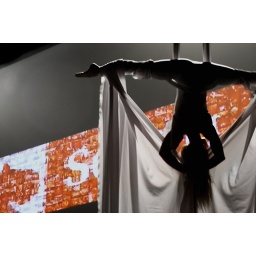
A dancer high up in the sky watching the screen